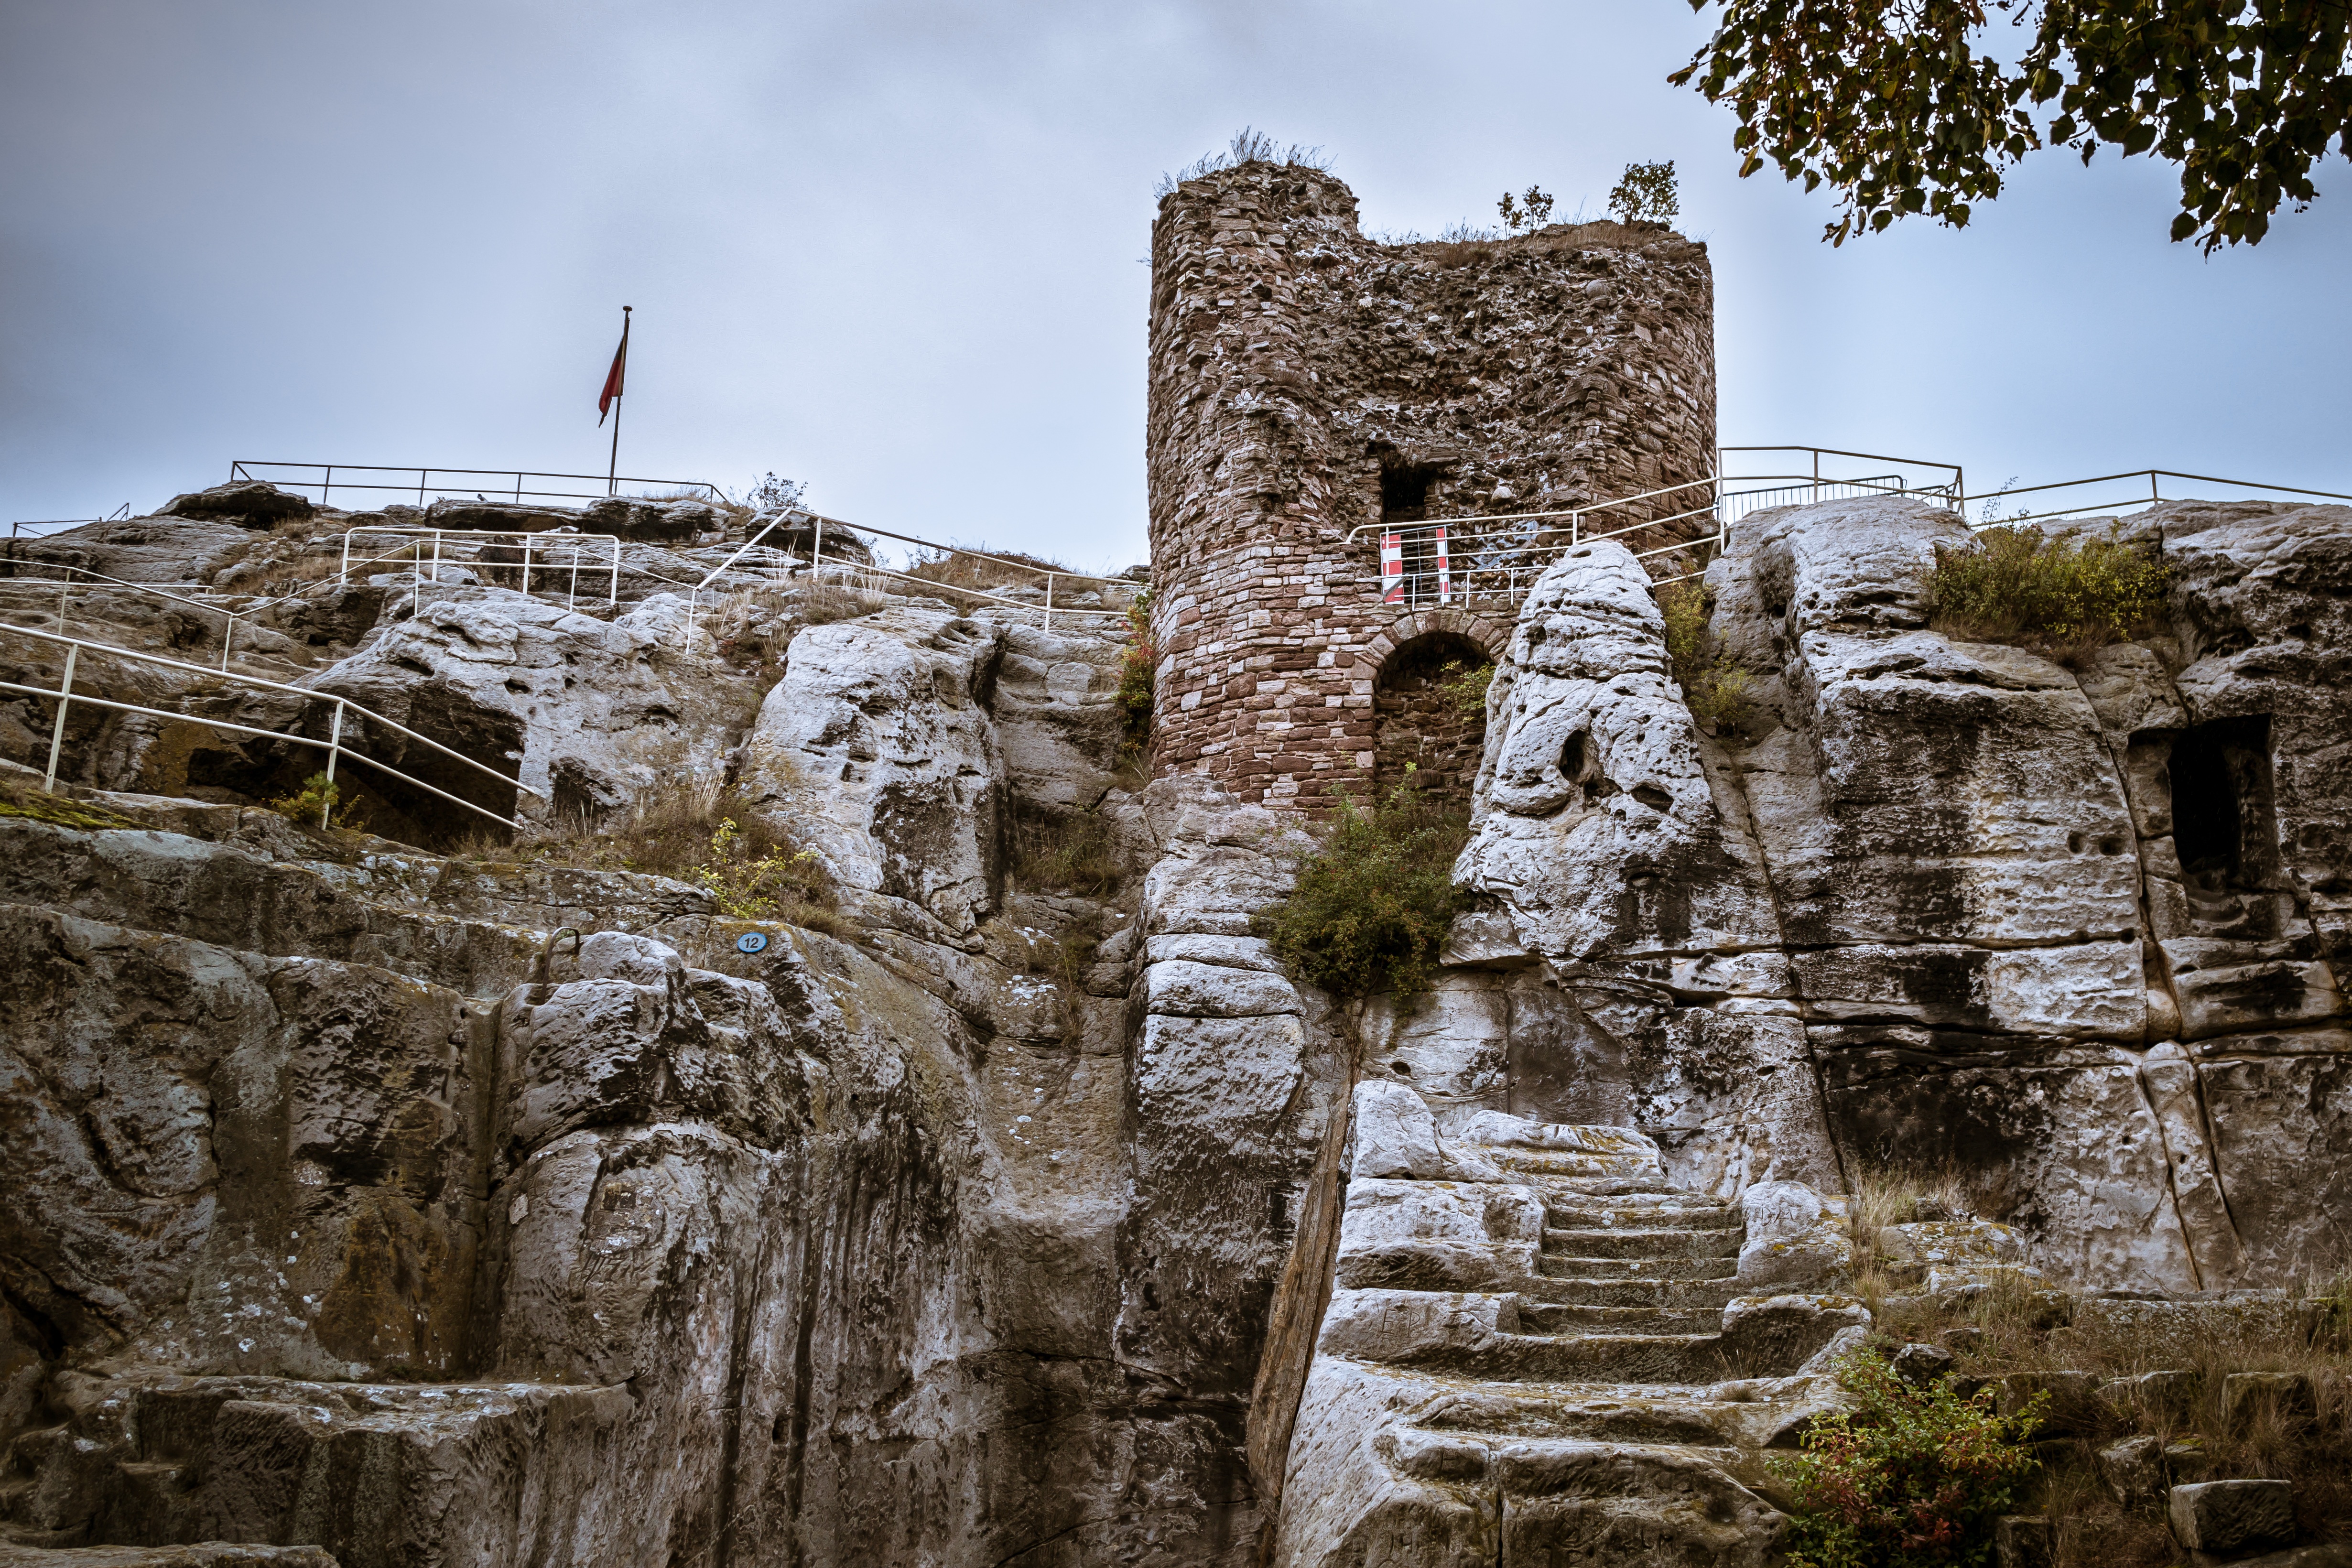
rock, building, tower, castle, landmark, fortification, ruin, place of worship, fortress, temple, ruins, monastery, germany, history, keep, caves, resin, middle ages, donjon, archaeological site, burgruine, ancient history, maya civilization, regenstein